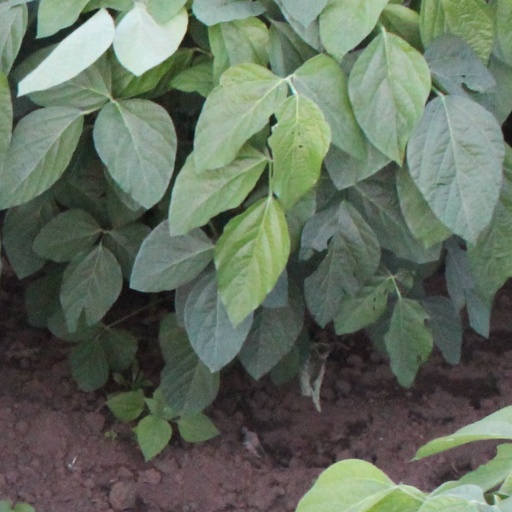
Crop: soybean